James Crowe Richmond

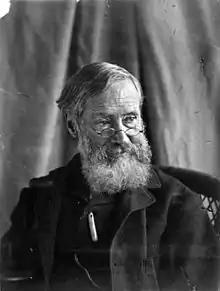
James Crowe Richmond in his later years

James Crowe Richmond (22 September 1822 – 19 January 1898) was a New Zealand politician, engineer, and an early painter in watercolours of the New Zealand landscape.